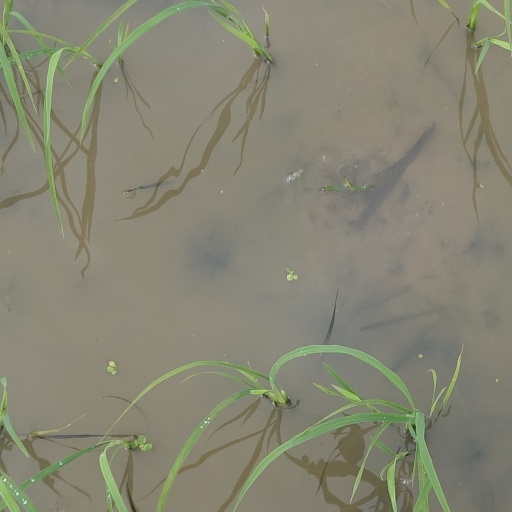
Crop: rice